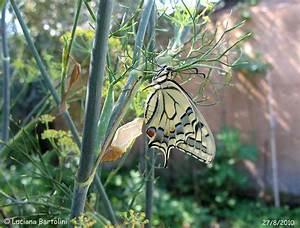
butterfly